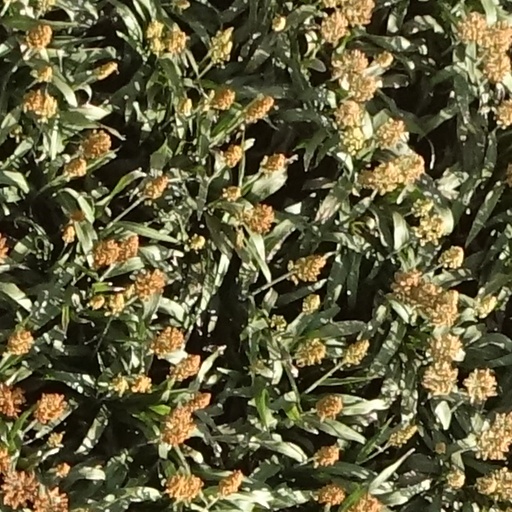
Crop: sorghum